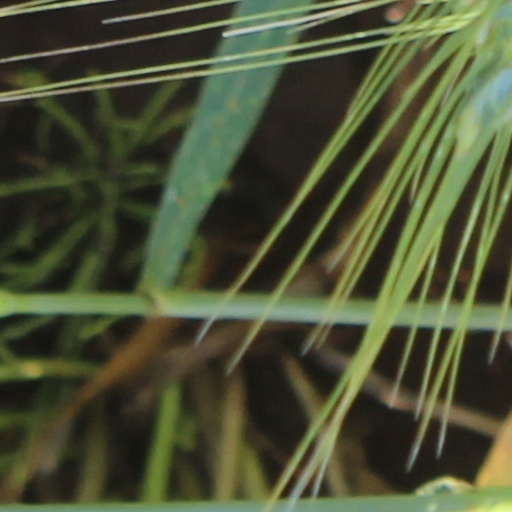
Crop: wheat